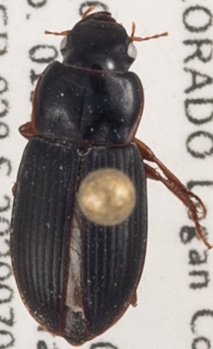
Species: Harpalus herbivagus
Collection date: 2020-07-01 04:00:00
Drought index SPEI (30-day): -1.444
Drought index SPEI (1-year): -1.172
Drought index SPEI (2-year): -0.288